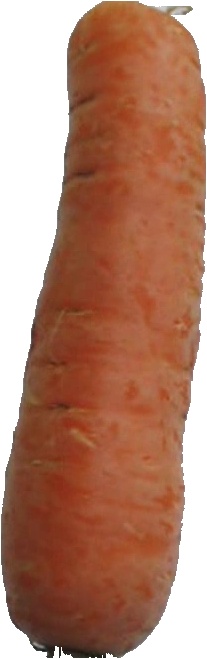
Label: carrot_1